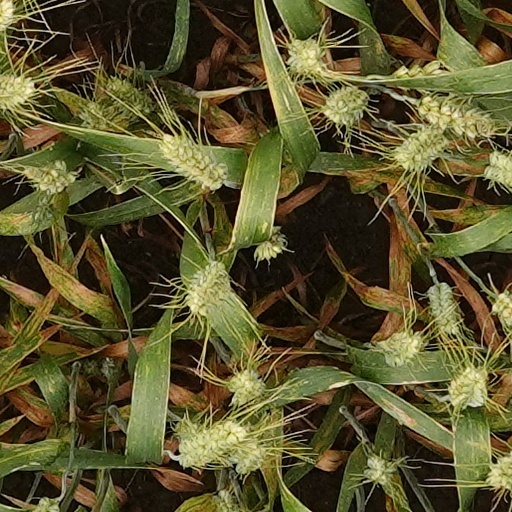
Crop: wheat